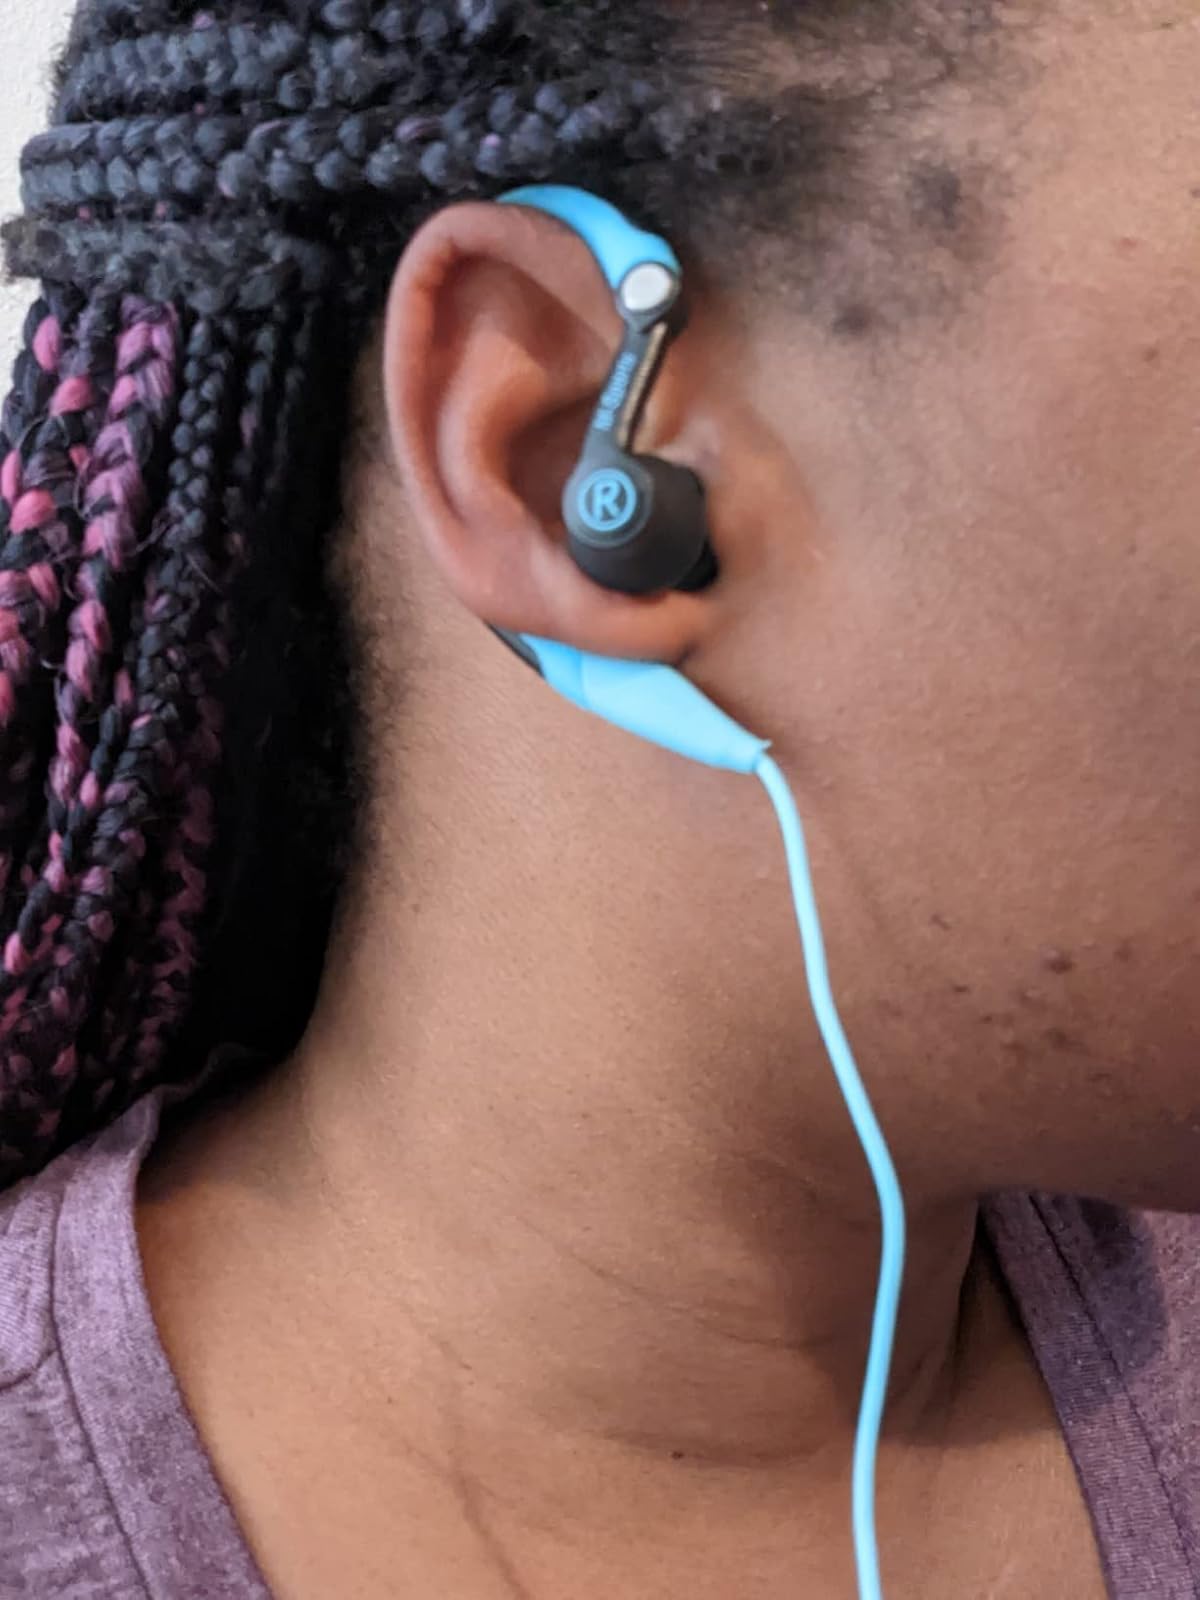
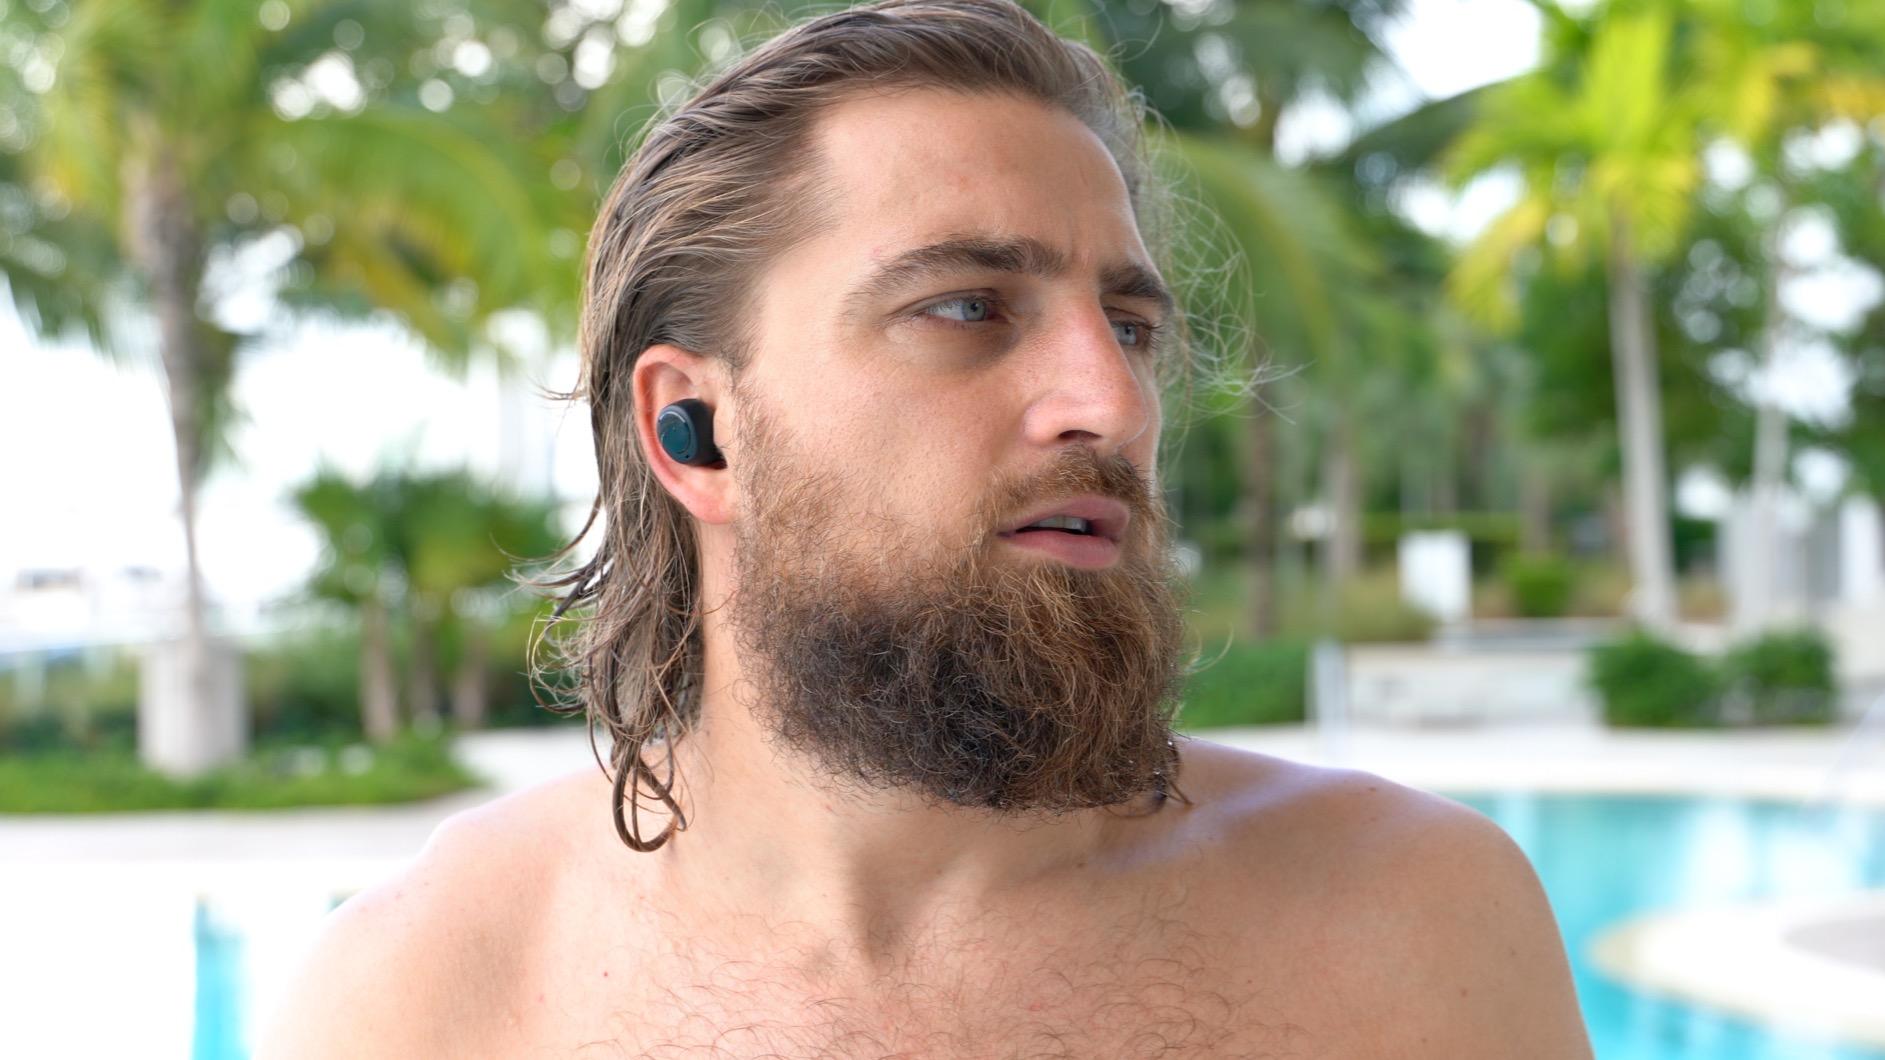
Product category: earbuds
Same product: no